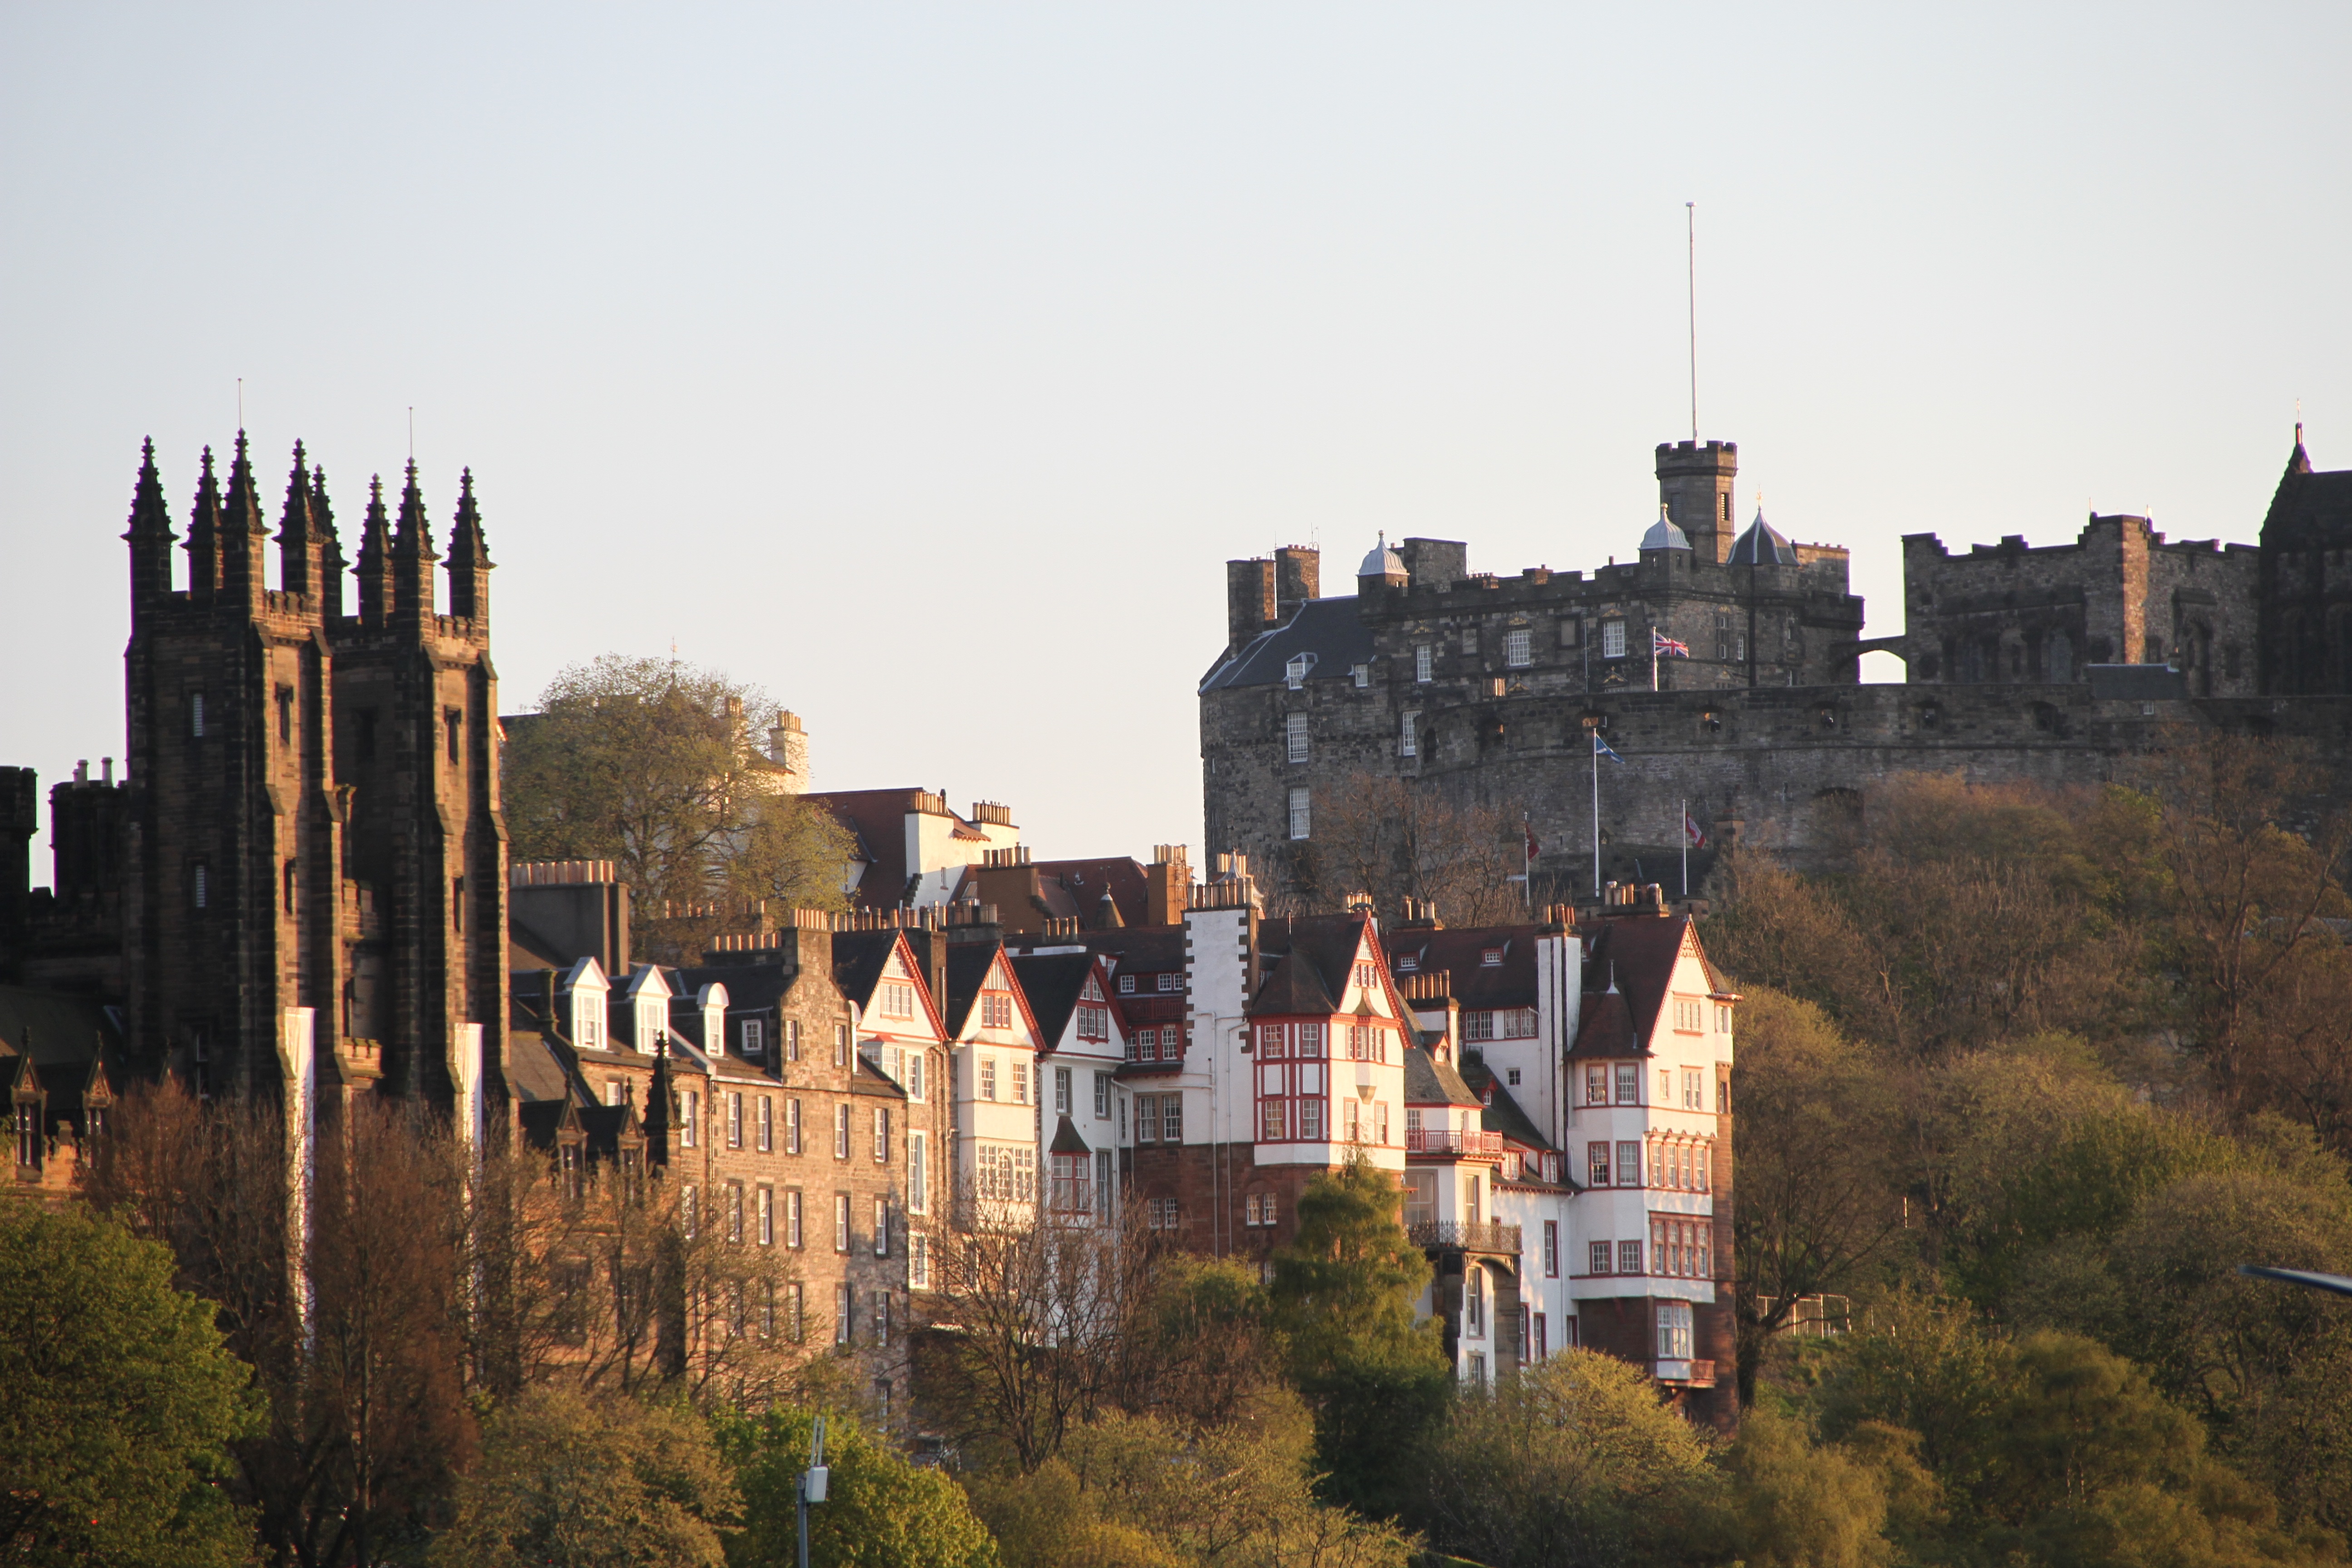
architecture, skyline, town, building, chateau, city, cityscape, downtown, tourist, travel, castle, landmark, cathedral, attraction, tourism, capital, spire, history, scotland, heritage, scottish, historical, edinburgh, edinburgh castle, urban area, human settlement